Óengus I

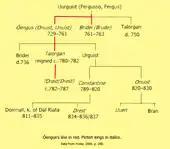
Diagrammatic of Óengus's family tree

An early medieval Irish genealogy tract claims Óengus is a descendant of the Eoganachta of Mag Gergind and that they, in turn, are descendants of, or kin with, the Eóganachta of Munster, and that both are descended from Cairpre Cruithnecháin or "Cairbre the little Pict", but the genealogical link here was likely invented as propaganda supporting an alliance around 735 between Óengus and Cathal, the king of Munster and paramount king of Ireland at the time. The Éoganachta of Mag Gergind are generally accepted as having been located in modern Angus and the Mearns. Óengus — also called Unust, Unuist or Onuist in Pictish and Old Gaelic, was the son of Vurguist in Pictish or, in modern English, Fergus.